Jeff Hardy

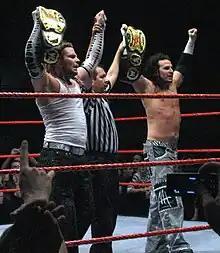
Hardy is an overall nine-time Tag Team Champion in WWE with his brother Matt Hardy, including six WWF/World Tag Team Championships

On the February 26 episode "SmackDown Live", Hardy teamed with the returning Matt Hardy to defeat The Bar (Cesaro and Sheamus). At WrestleMania 35 on April 7, Hardy competed in the André the Giant Memorial Battle Royal, but was eliminated by eventual winner, Braun Strowman. Two days later on "SmackDown Live", The Hardy Boyz defeated The Usos (Jey Uso and Jimmy Uso) to win the SmackDown Tag Team Championship, their ninth tag team championship together in WWE. The reign only lasted 21 days, as they had to vacate the title due to Hardy injuring his knee, this was explained in storyline as injuries afflicted by Lars Sullivan. WWE announced that Hardy would be out of action for six to nine months.